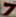
Number: 7